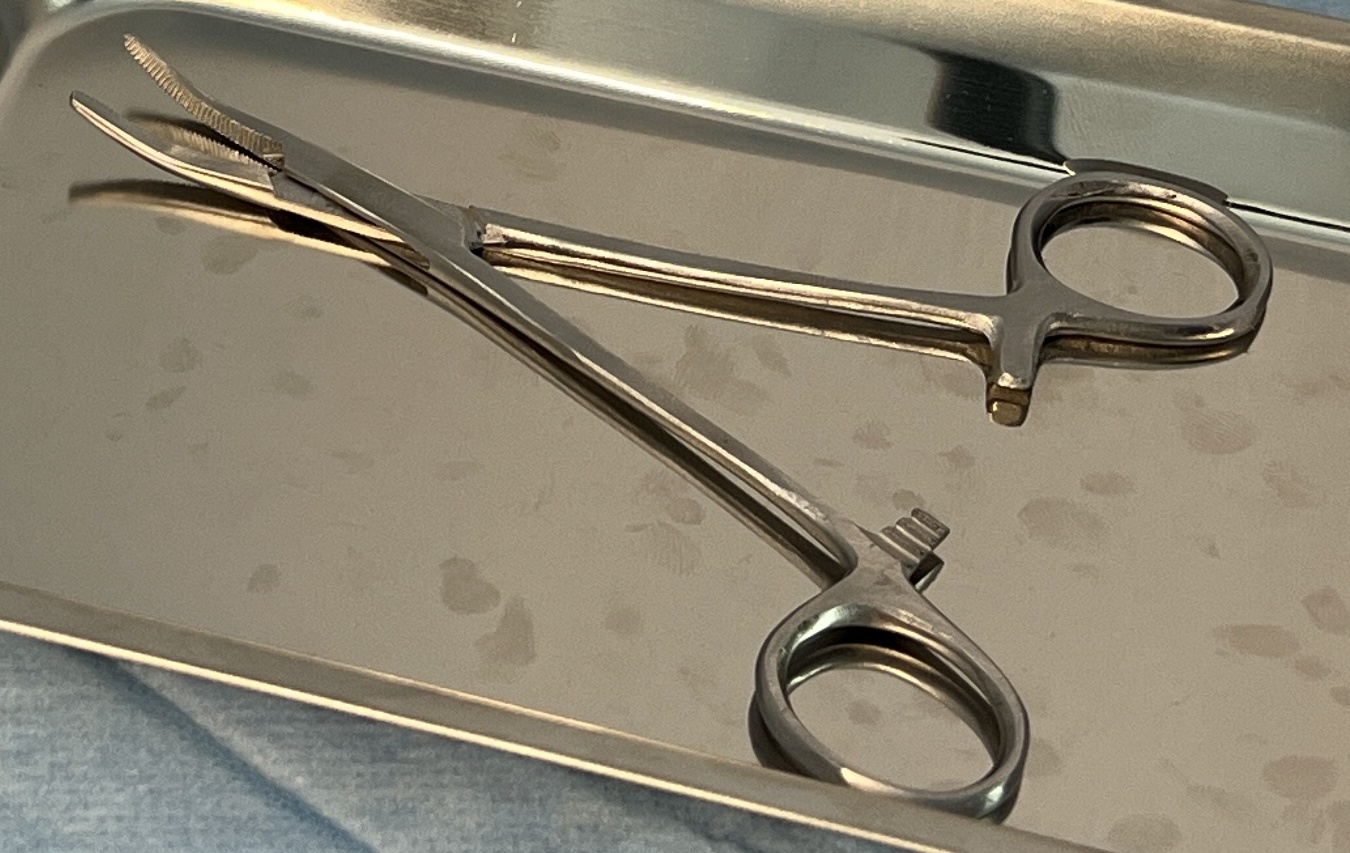
Hinged instrument state: open